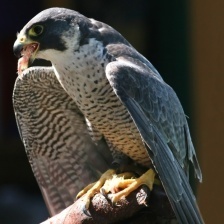
Species: PEREGRINE FALCON
Scientific name: FALCO PEREGRINUS